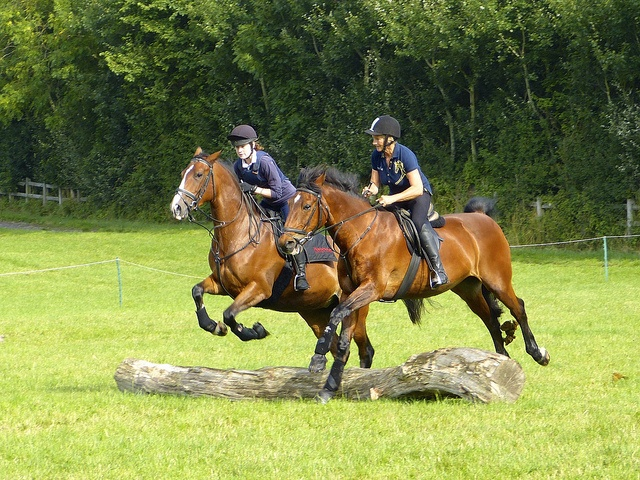
Two women on horseback jump their mounts over a log.
A pair of people jumping horses over a log obstacle.
Two people riding horses jumping over a log.
Two people riding on the backs of brown horses.
two brown and black horses and their riders jumping over a log